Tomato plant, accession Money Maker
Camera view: tilt-top (135 deg); turntable rotation: 240 degrees
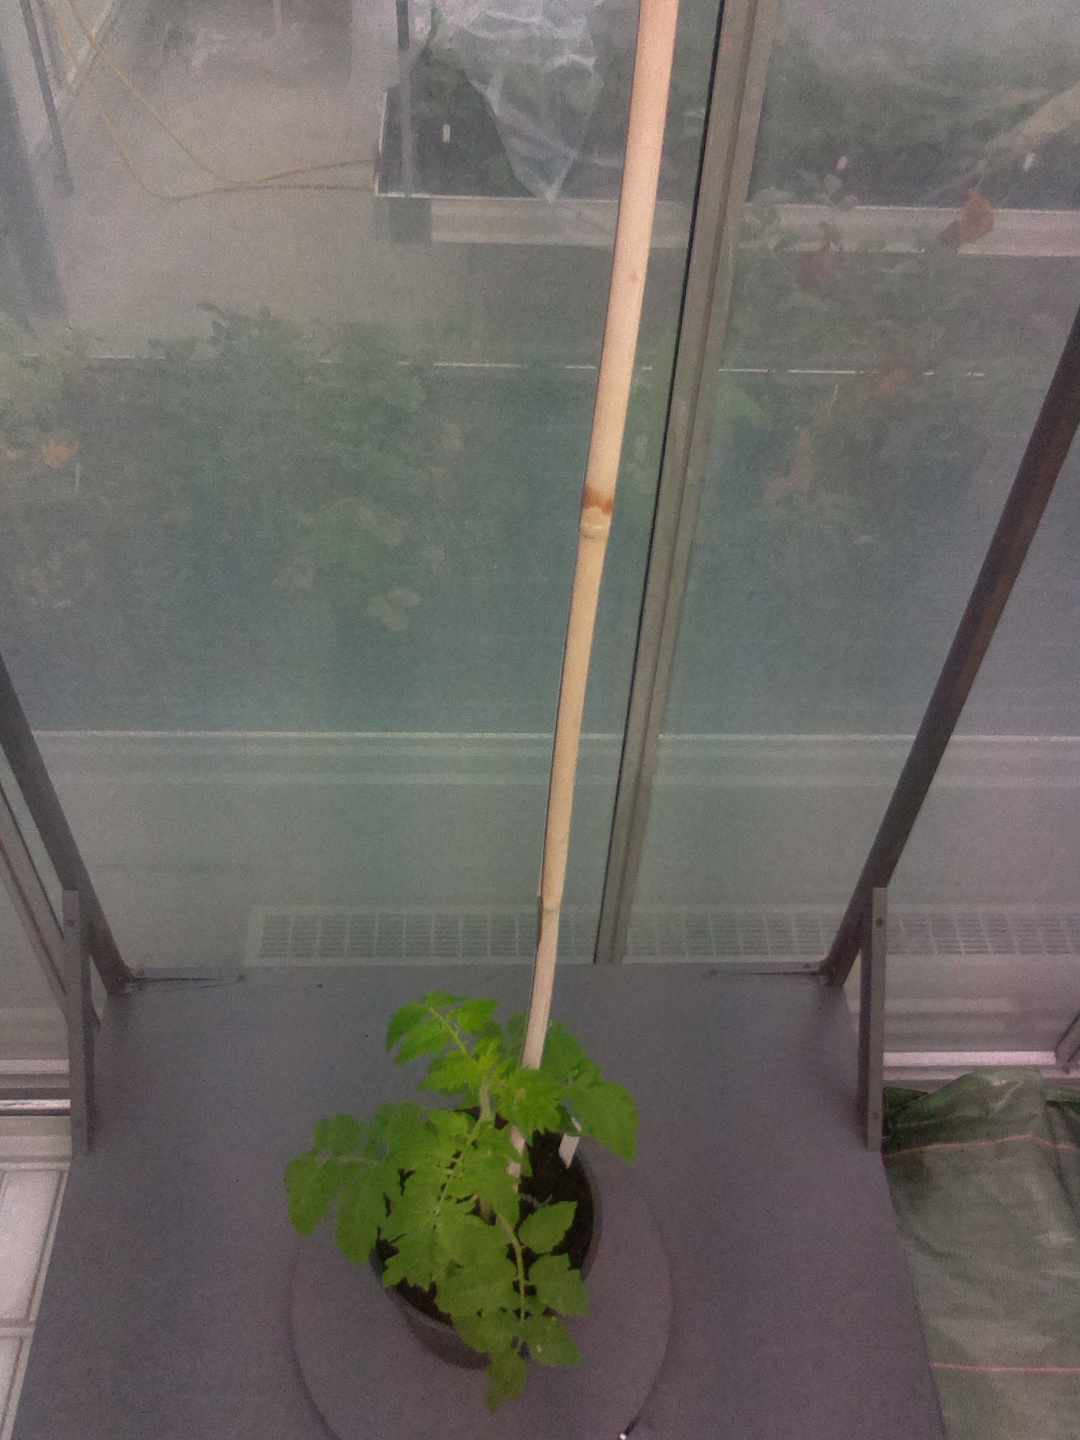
BBCH growth stage 13: 6 of true leaves visible